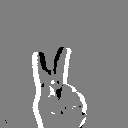
ASL letter: k